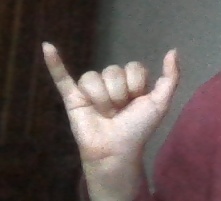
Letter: ya